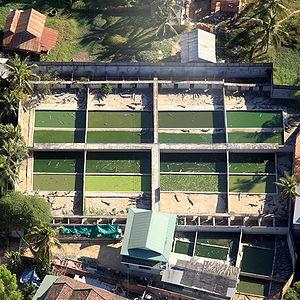
Une ferme d'alligators ou ferme de crocodiles est un établissement destiné à la reproduction et l'élevage des crocodiliens en vue de produire de la viande, du cuir, voire d'autres produits issus de cet animal. De nombreuses espèces d'alligators ou de crocodiles sont élevées dans le monde. Le terme de ranch est parfois utilisé. Rien qu'en Louisiane, les fermes d'alligators représentent une industrie de 60 à 70 millions de dollars.
Le nom reptiles désigne des animaux terrestres à température variable, au corps souvent allongé et recouvert d'écailles, et dont la démarche, pattes écartées et corps proche du sol, est proche de la reptation. Ce groupe, que les sources notamment antérieures au XXIᵉ siècle considèrent comme un taxon dénommé Reptilia, inclut dans ce cas des animaux disparus comme les dinosaures, les ichthyosaures, les plésiosaures, les pliosaures, les ptérosaures. Depuis l'essor de la cladistique et surtout du cladisme, un nombre croissant de chercheurs considère que le mot reptile ne doit plus être utilisé comme un taxon valide car il ne désigne pas un groupe holophylétique dont les espèces descendent toutes d'un ancêtre commun « reptilien » exclusif, mais forment un regroupement paraphylétique d'espèces semblables par les caractères de l'ectothermie et des écailles. Le groupe « reptiles » serait ainsi paraphylétique parce que les ancêtres communs du groupe ont aussi produit une descendance ne possédant pas de tels caractères : les mammifères et les oiseaux.
Crocodilia, est un ordre de reptiles aquatiques ovipares et carnivores qui vivent dans les zones tropicales et subtropicales de la planète. Ils sont apparus sous leur forme actuelle il y a au moins 167,7 millions d'années, c'est-à-dire vers le milieu du Jurassique. Les conceptions modernes situent l'origine des crocodiliens parmi un sous-groupe d'archosauriens terrestres du Trias ancien, il y a environ 240 Ma. De ce fait, ils sont considérés aujourd'hui comme les plus proches parents des oiseaux, lesquels descendent des dinosaures, autres archosauriens. L'ordre des Crocodilia regroupe tous les crocodiliens actuels, placés en deux ou trois familles : les Crocodylidae, les Alligatoridae et pour certaines classifications les Gavialidae. La systématique de ce groupe est très discutée depuis les années 2000. Bien que le terme « crocodiles » soit parfois utilisé pour l'ensemble de ces animaux, il est moins ambigu d'utiliser le terme « crocodiliens ».